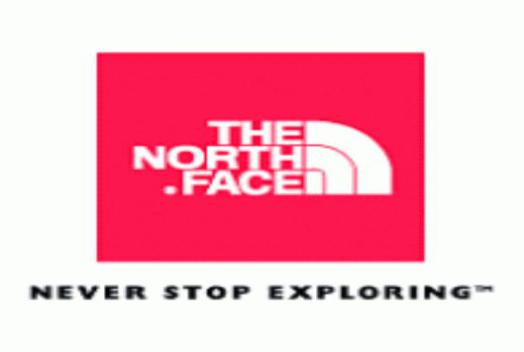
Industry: Clothes